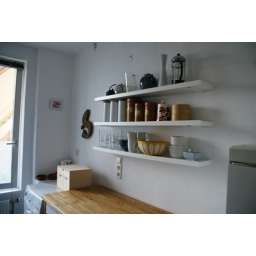
shelf and letter in the kitchen